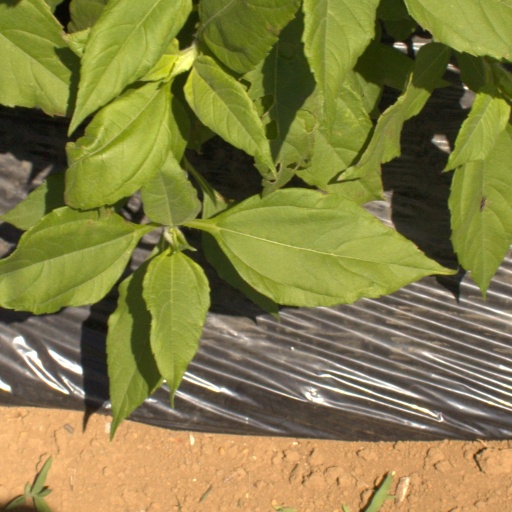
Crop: Jerusalem artichoke